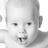
Emotion: surprise